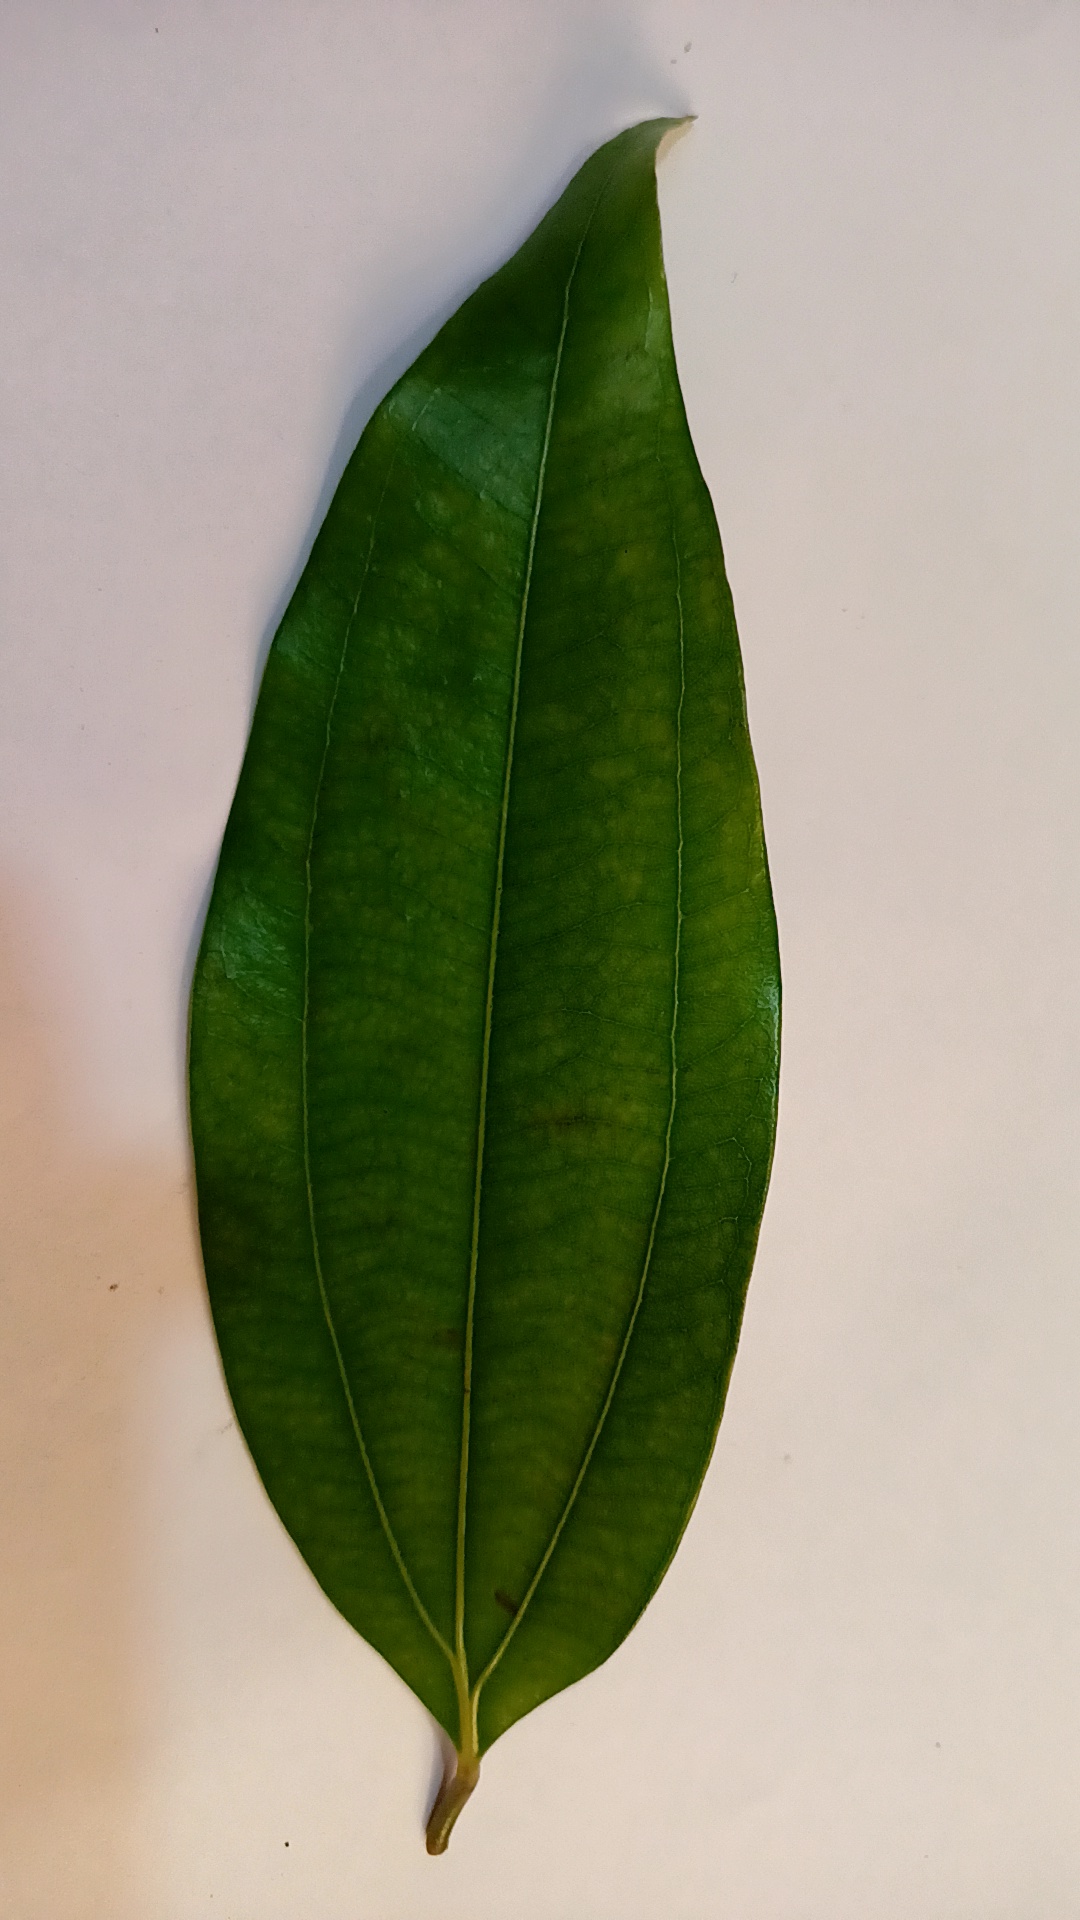
Label: Healthy